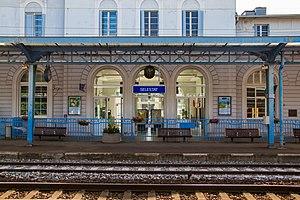
Gare SNCF de Sélestat, l’accès aux quais
La gare de Sélestat est une gare ferroviaire française, située sur le territoire de la commune de Sélestat, dans le département du Bas-Rhin, en région Grand Est.